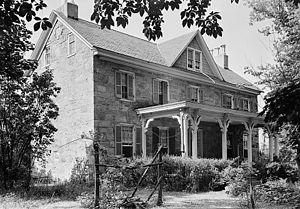
Maison Proctor, comte de Harford, Maryland, Etats-Unis This is an image of a place or building that is listed on the National Register of Historic Places in the United States of America. Its reference number is 9000037